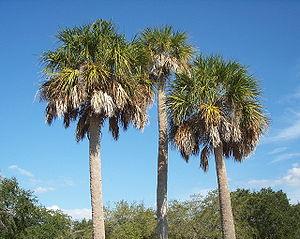
Sabal palmetto est une espèce de la famille des Arecaceae, originaire du Sud des États-Unis et d'Amérique centrale. Il appartient au genre Sabal.